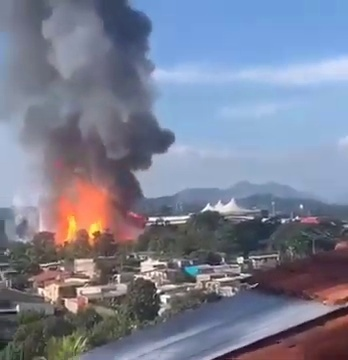
Fire: yes
Smoke: yes